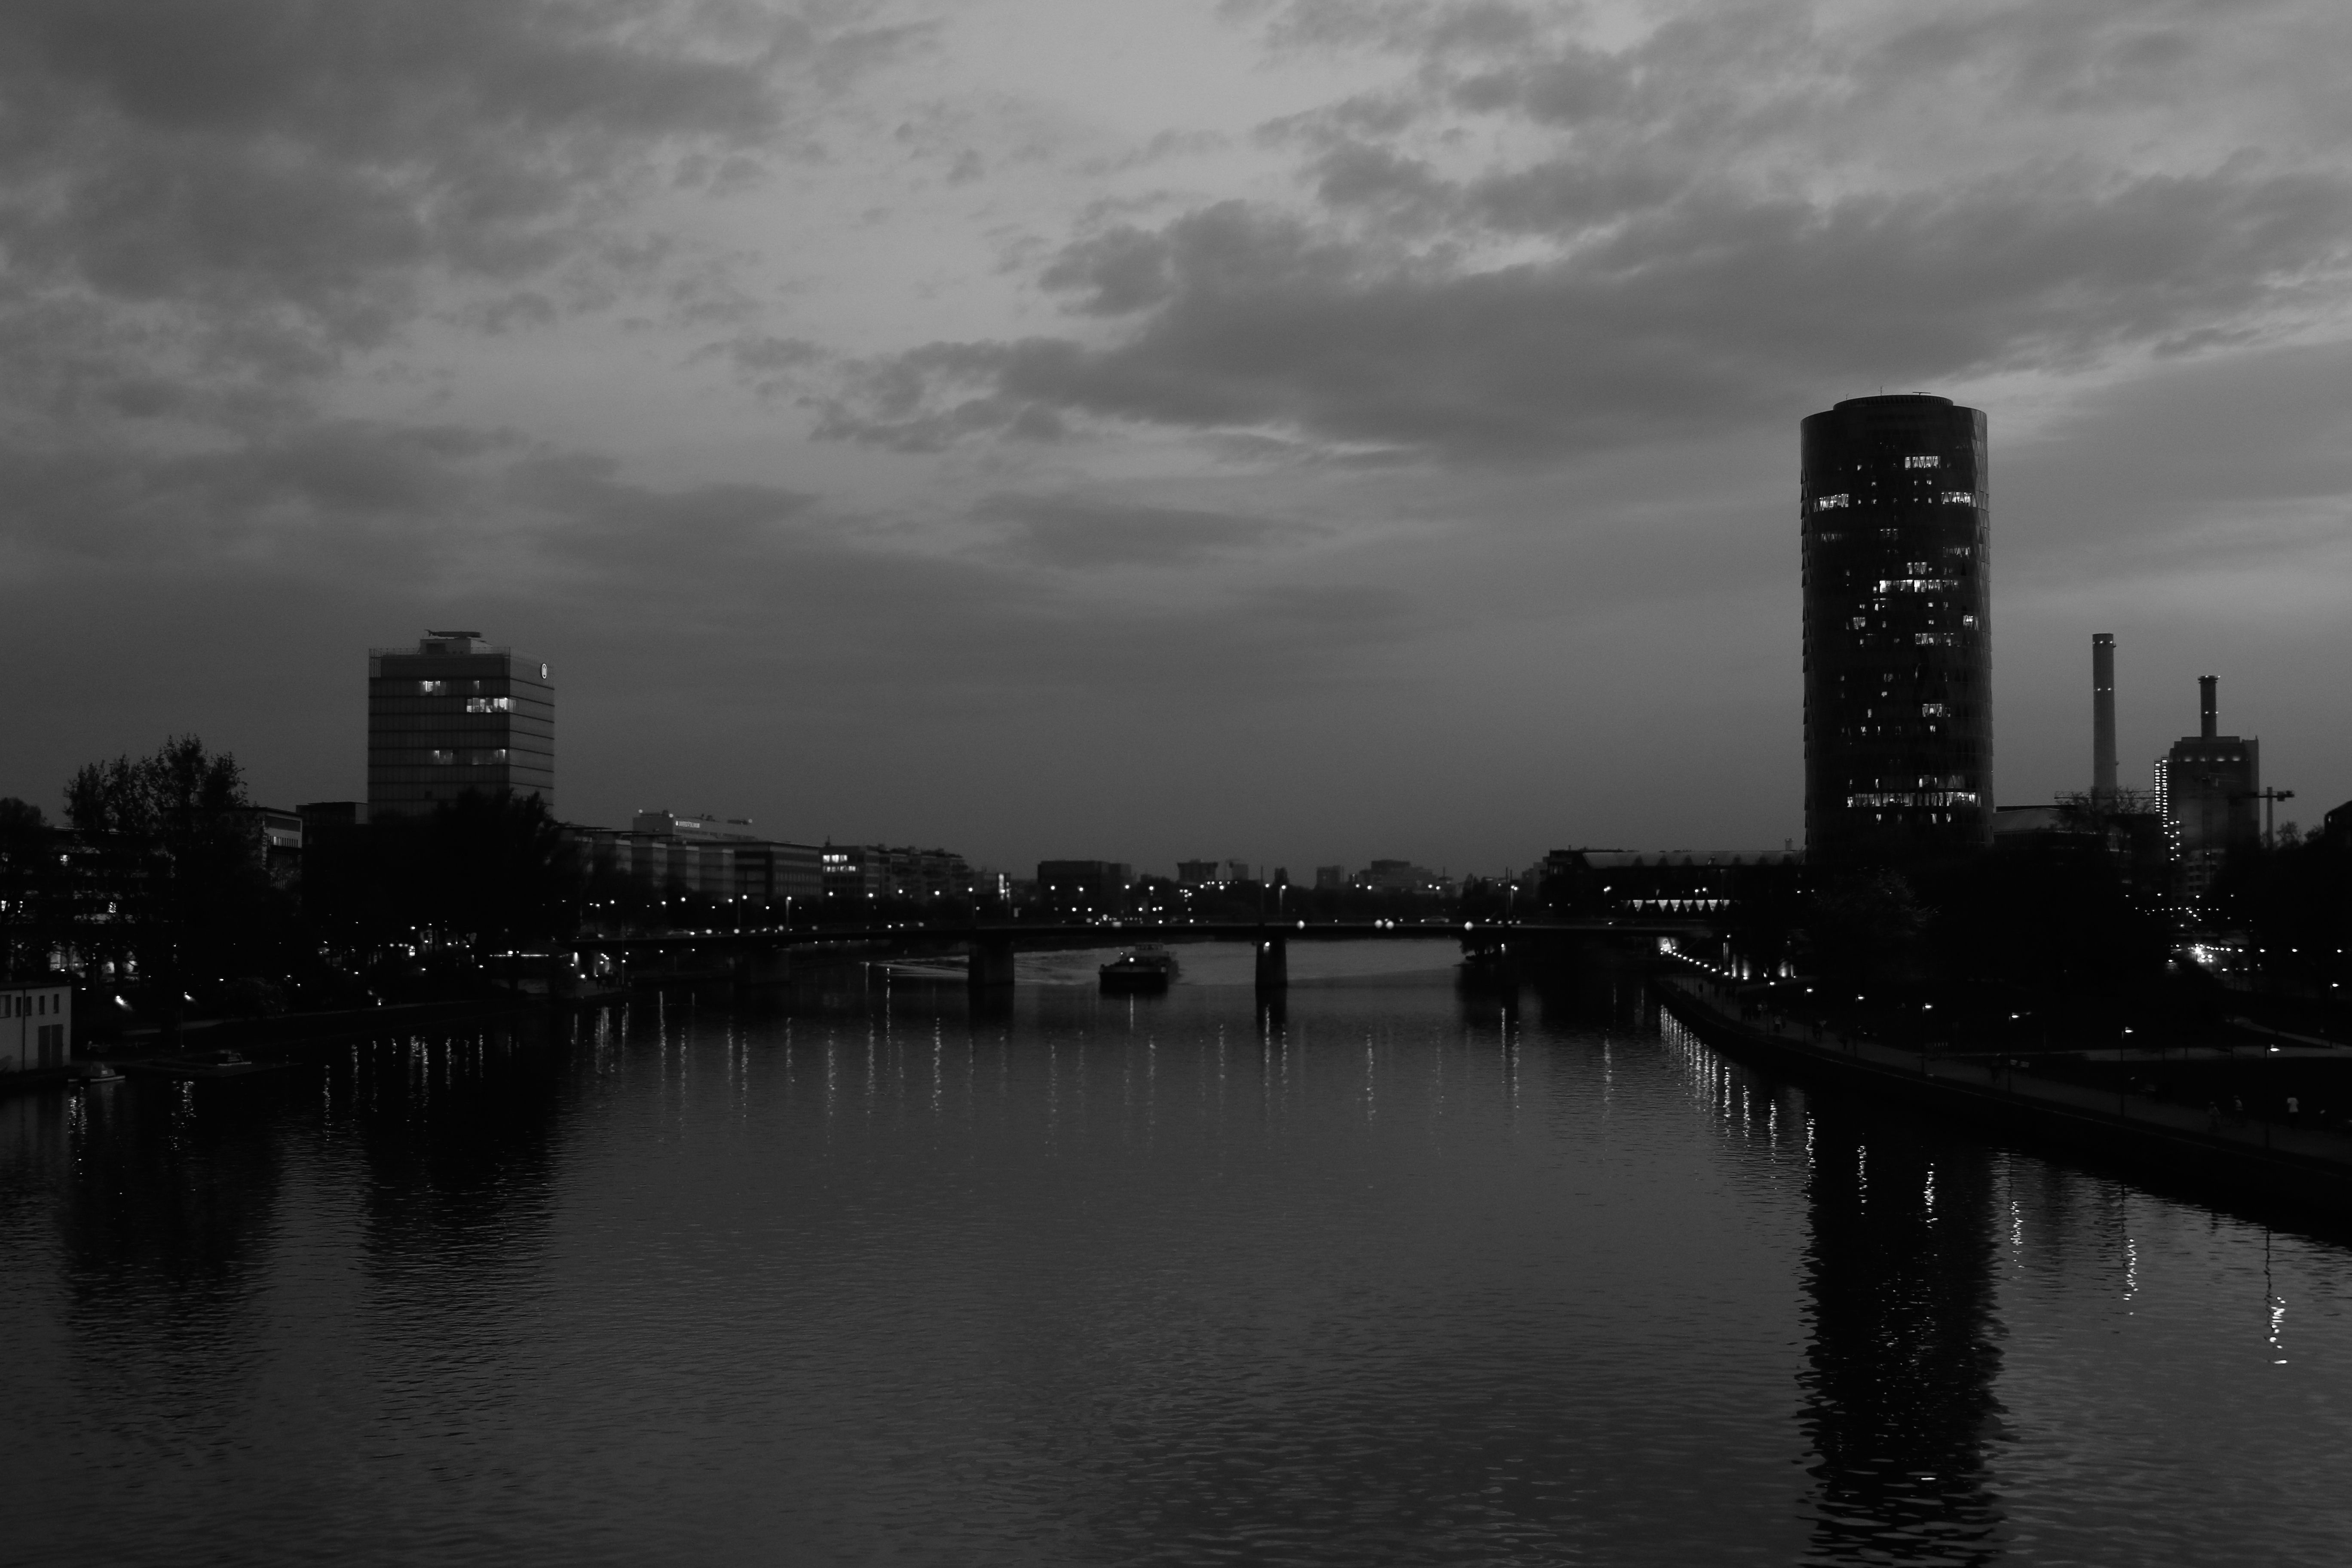
horizon, cloud, black and white, bridge, skyline, photography, morning, dawn, city, river, cityscape, dusk, evening, reflection, darkness, monochrome, bw, blackandwhite, blackwhite, germany, alemania, allemagne, sw, schwarzweiss, schwarzweis, frankfurtmain, germania, frankfurt, schwarzweissfotografie, schwarzweisfotografie, urban area, monochrome photography, atmospheric phenomenon, human settlement